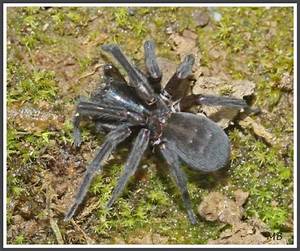
Label: ragno